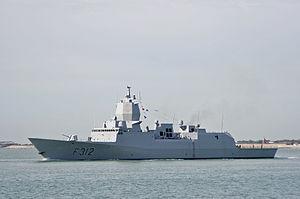
La classe Nansen est une série de cinq frégates dédiées à la lutte anti-sous-marine en service au sein de la Marine royale norvégienne. Elle remplace la classe Oslo et porte le nom de l'explorateur norvégien Fridtjof Nansen, attribué au premier navire de la série, le KNM Fridtjof Nansen. Les bateaux sont fabriqués en Espagne par les chantiers navals de l'entreprise Navantia.